Submarines of the Imperial Japanese Navy

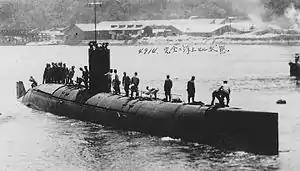
"Sentaka-Ko"-Type submarine .

The ("Submarine High speed-Small type") were small, high-speed submarines constructed in 1944–1945 to defend the Japanese Home Islands from an Allied invasion. Of the 79 boats planned, only ten were completed.